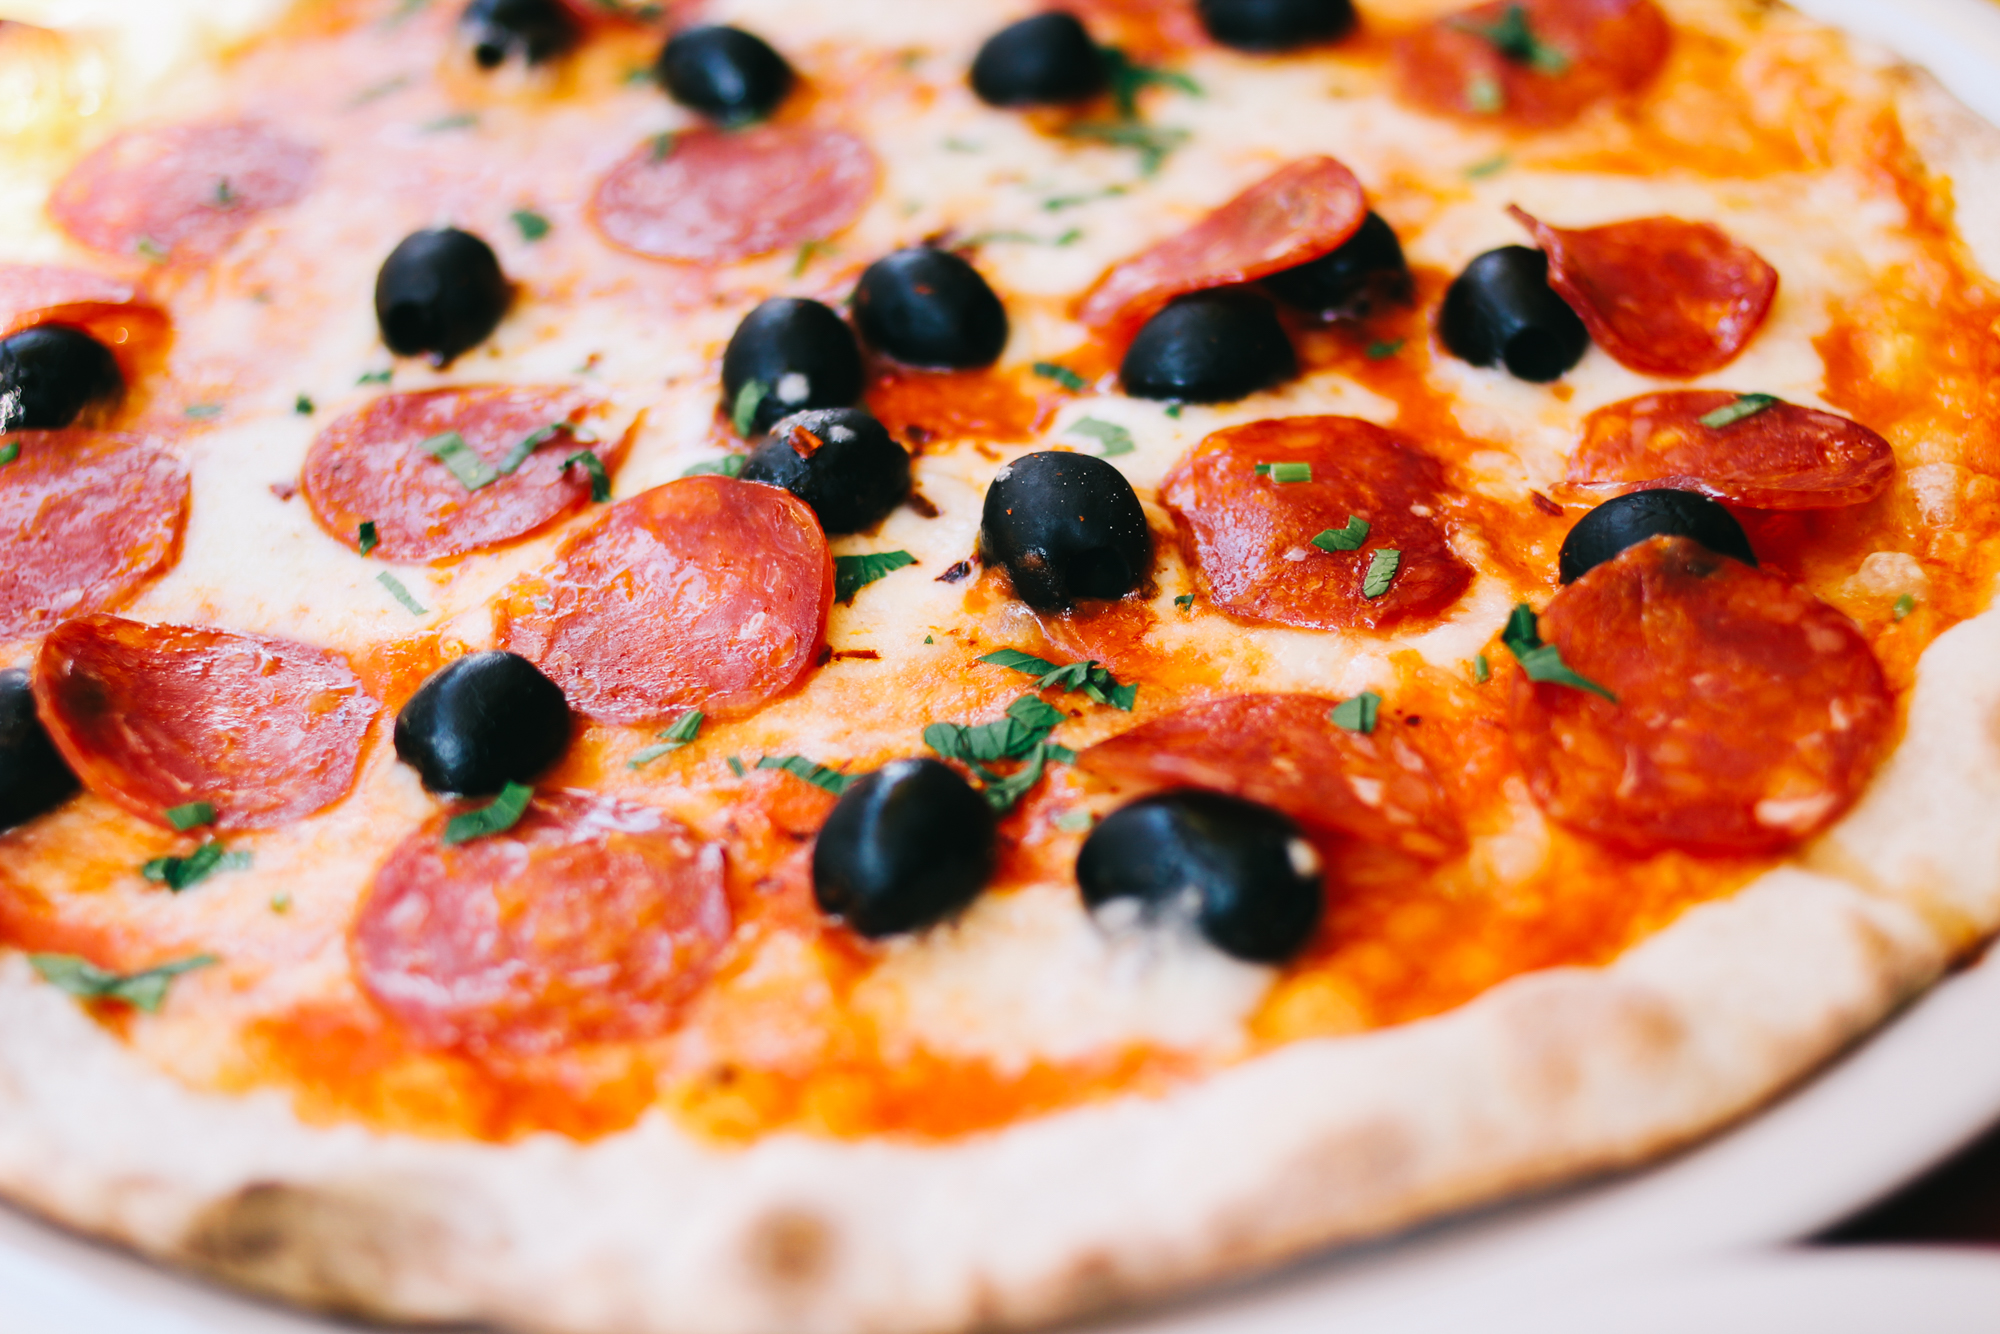
dish, food, produce, cuisine, pizza, pepperoni, olives, italian food, pizza cheese, european food, sicilian pizza